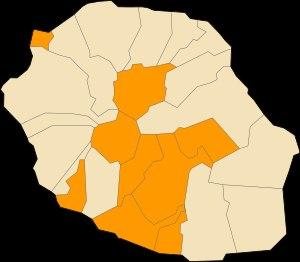
« Du battant des lames au sommet des montagnes » est une expression française qui servit autrefois à définir l'extension géographique des concessions territoriales accordées par la Compagnie des Indes orientales aux colons de l'île de La Réunion alors que celle-ci s'appelait encore l'île Bourbon. Depuis, cette expression y est devenue une locution courante, voire une « formule figée ». Dans son sens le plus strict, elle agit grammaticalement comme un complément de manière et qualifie la façon dont sont découpées les terres en étroites bandes qui s'étirent du littoral aux plus hauts reliefs sans jamais s'étaler horizontalement. En revanche, lorsqu'on la considère dans son sens le plus large, l'expression fait office d'adverbe de lieu, synonyme de « partout ».